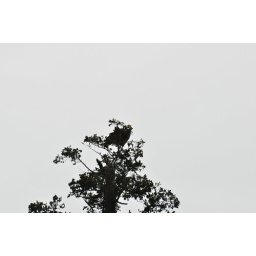
march 21 2010 14:42 - adult eagle in the tree across the street